HMS Chester (1691)

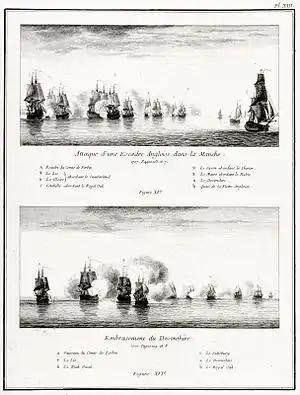
A print published in France shows the "Chester" during the Action of 2 May 1707 off Beachy Head

She was captured by the French 56-gun privateer "Jason" at the Battle at The Lizard on 21 October 1707.